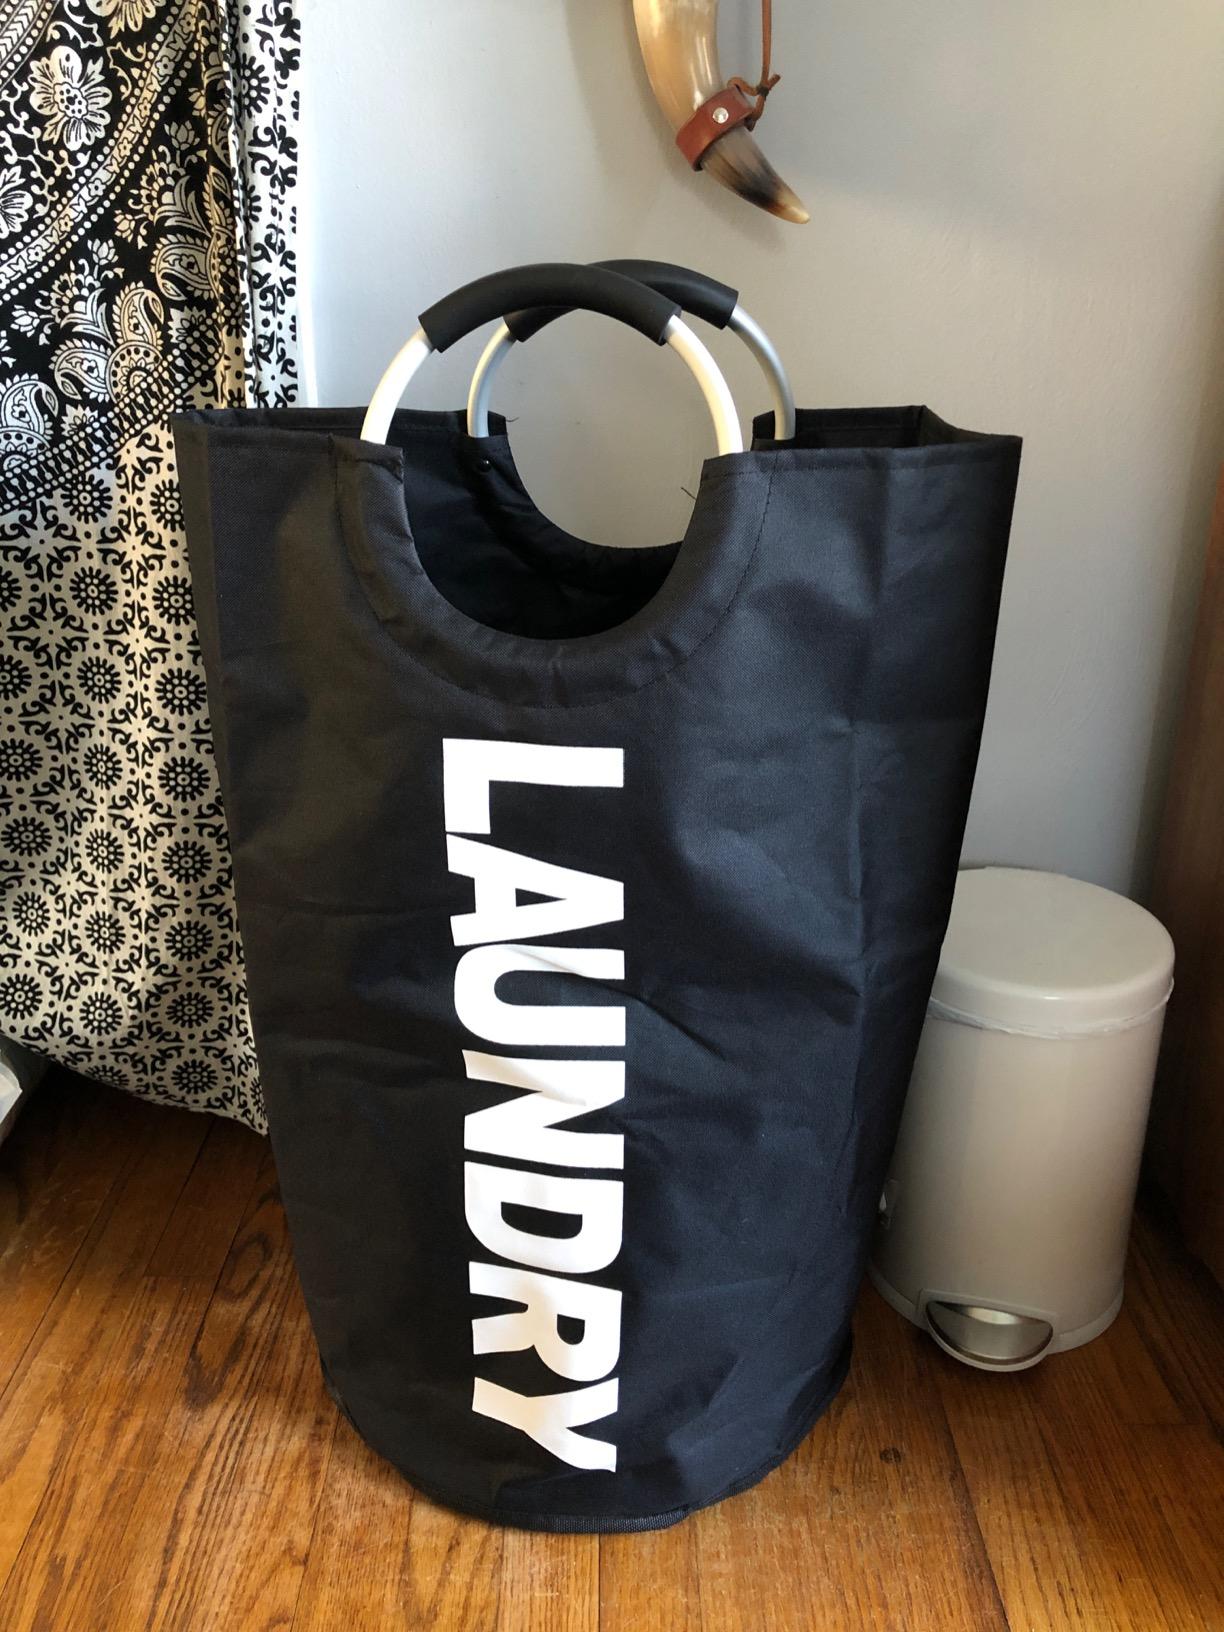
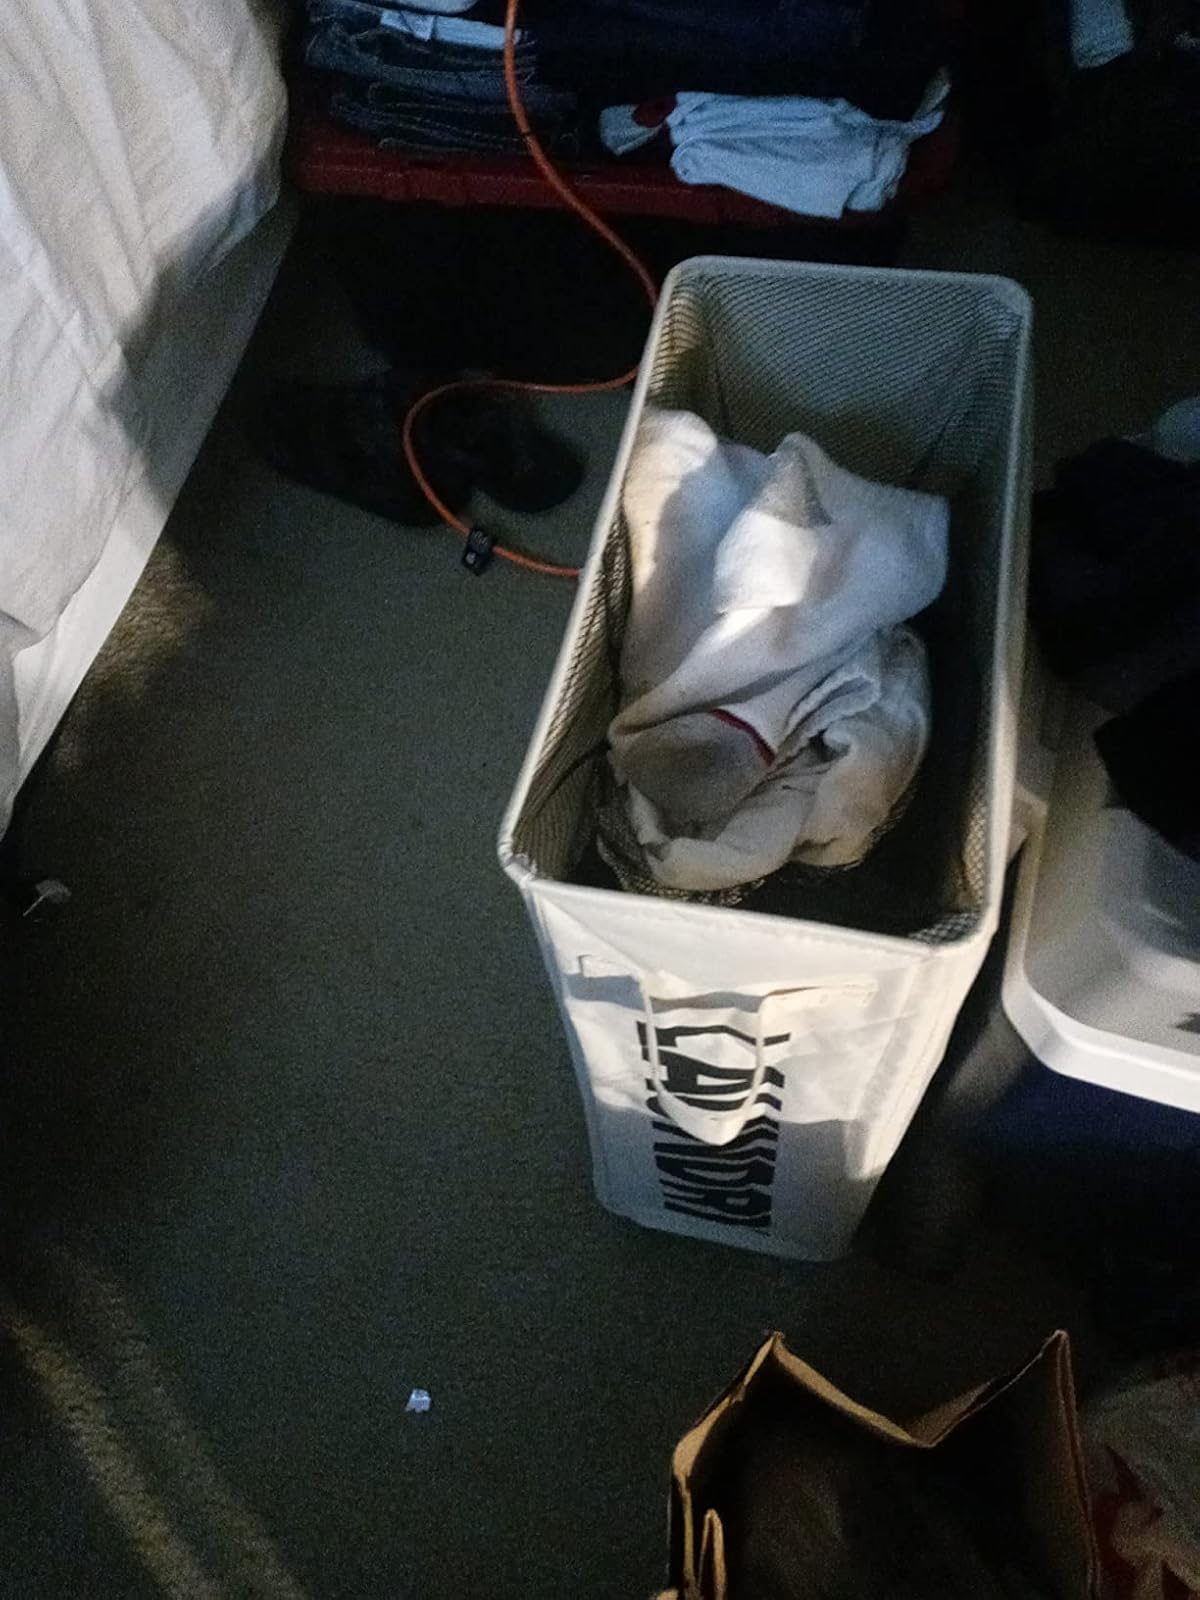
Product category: items_hamper
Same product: no